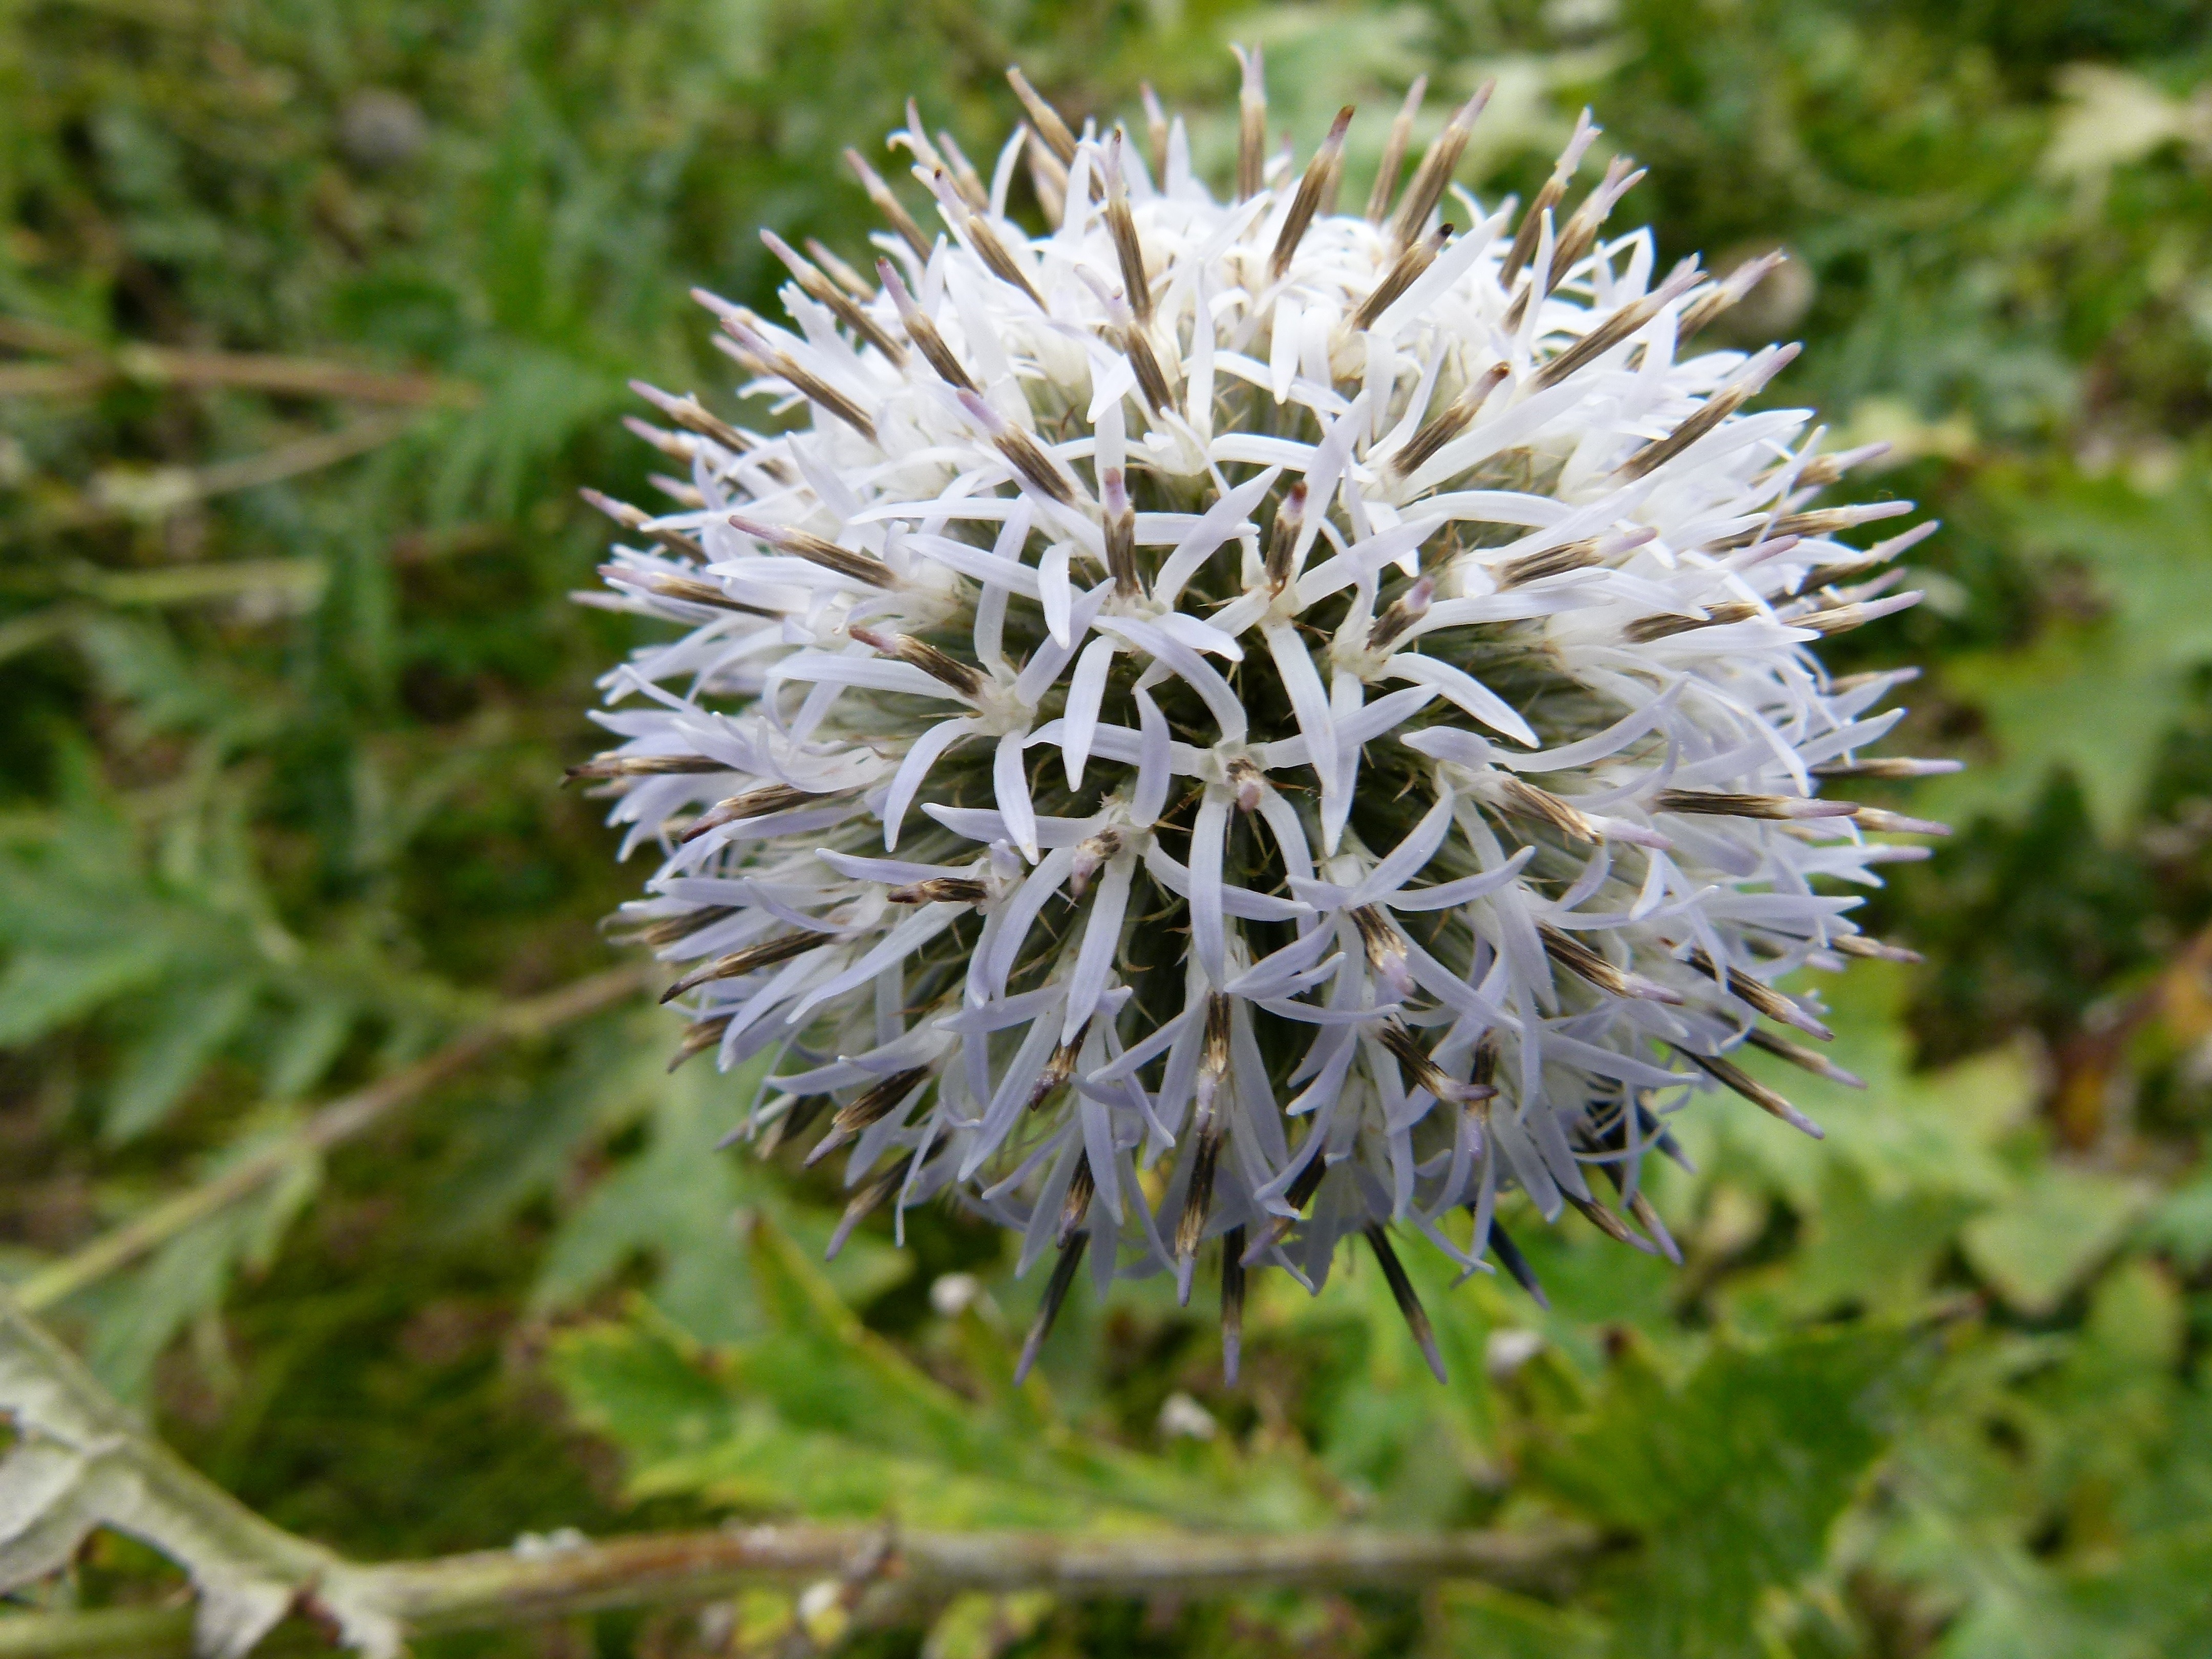
nature, blossom, plant, stem, flower, bloom, summer, spring, macro, botany, colorful, flora, plants, greenery, wildflower, flowers, close up, outdoors, outside, lovely, beautiful, pretty, macro photography, floret, flowering plant, daisy family, silybum, herbage, land plant, jasione montana